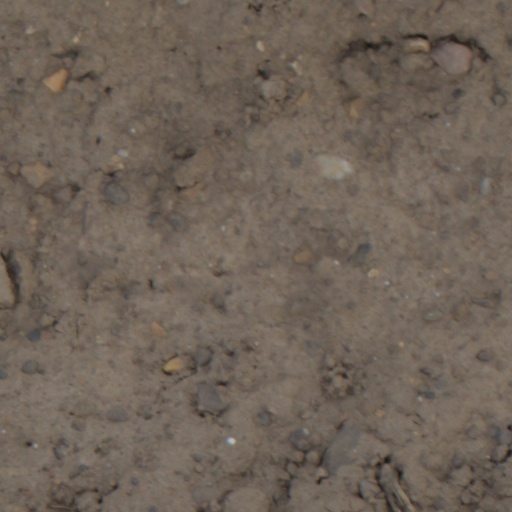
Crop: wheat